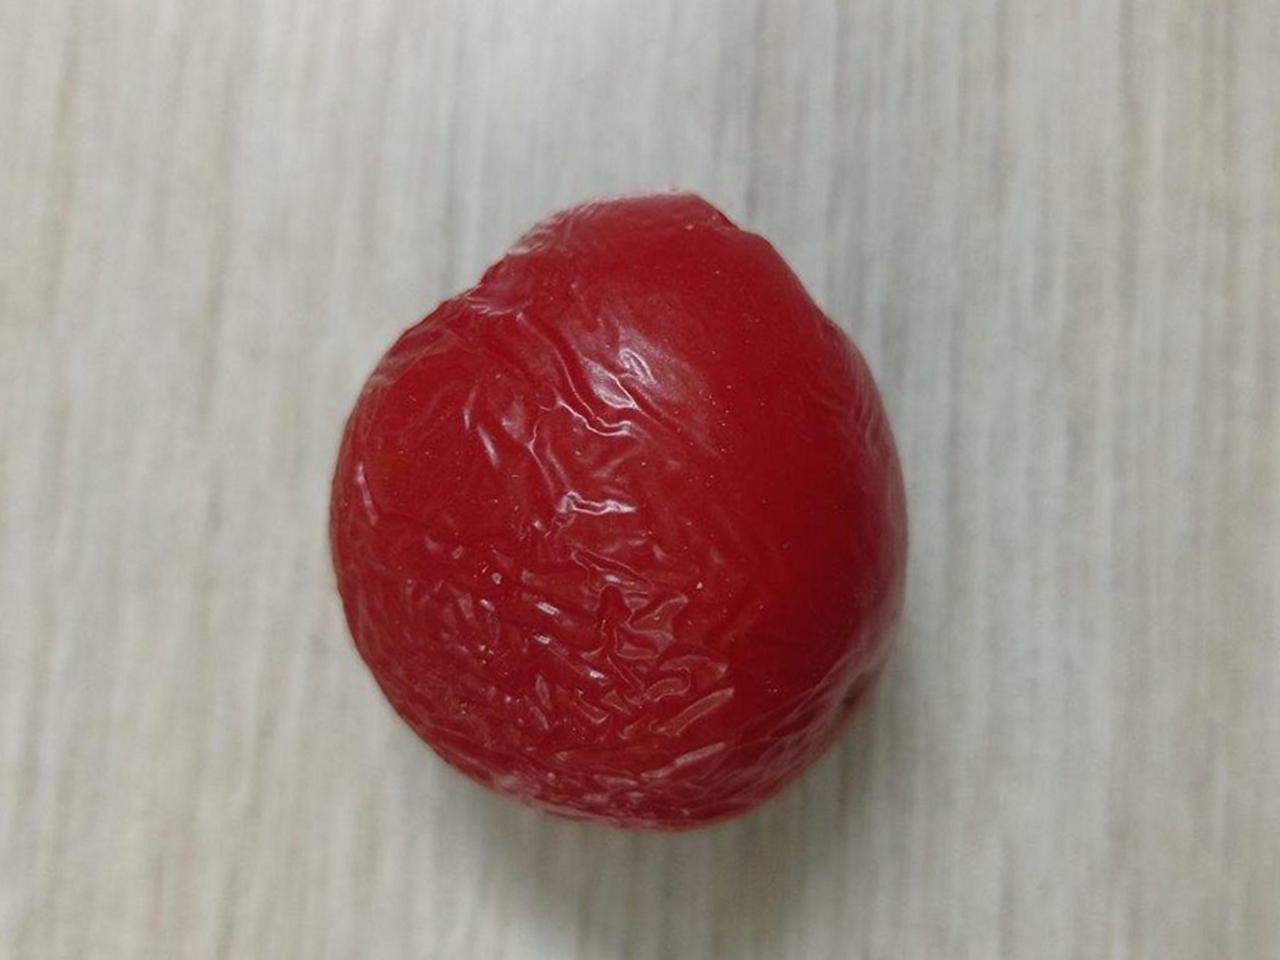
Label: Rotten